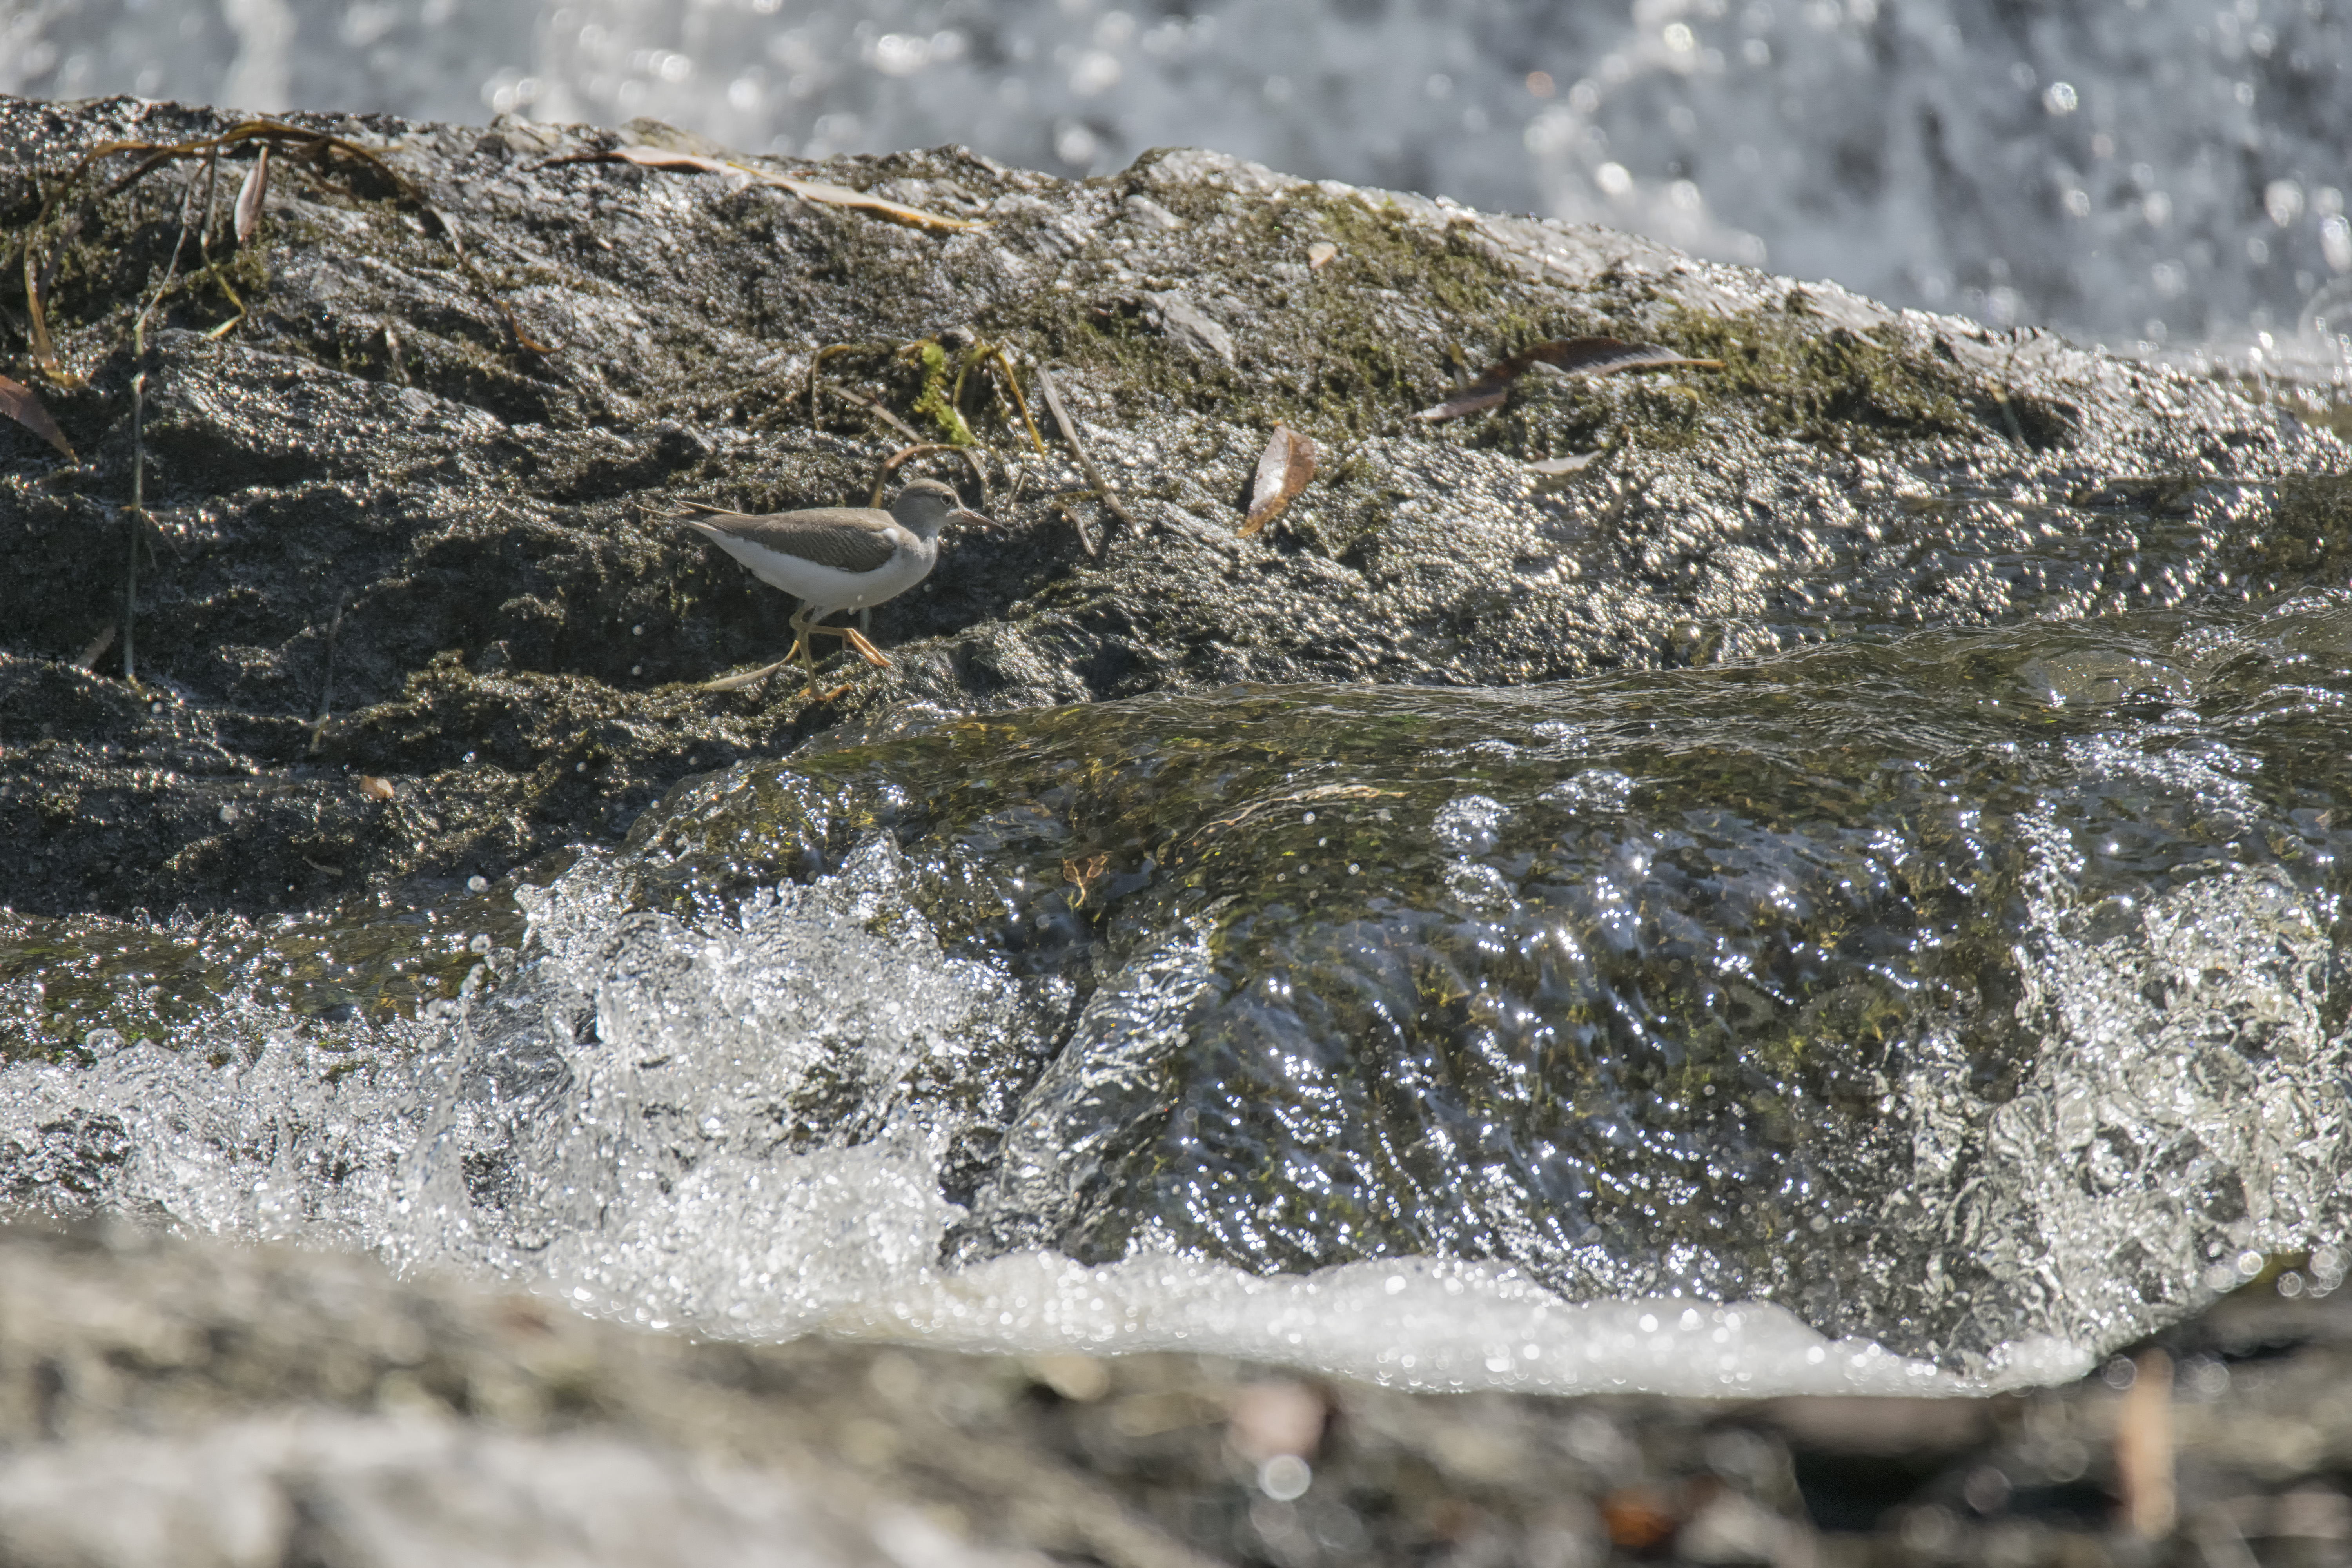
sea, coast, water, nature, rock, wilderness, bird, wildlife, terrain, material, geology, solitary, canada, quebec, solitaire, sherbrooke, oiseau, chevalier, sandpiper